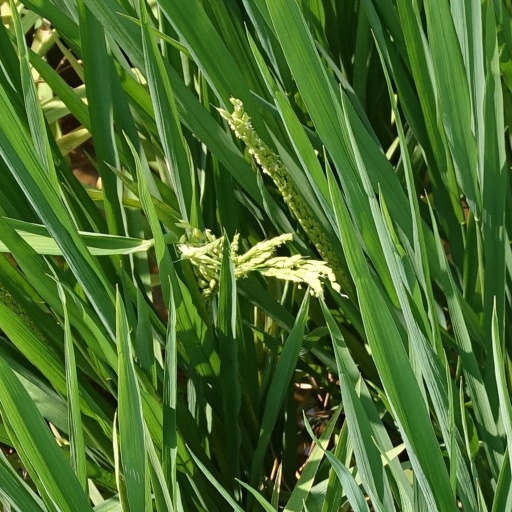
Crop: rice